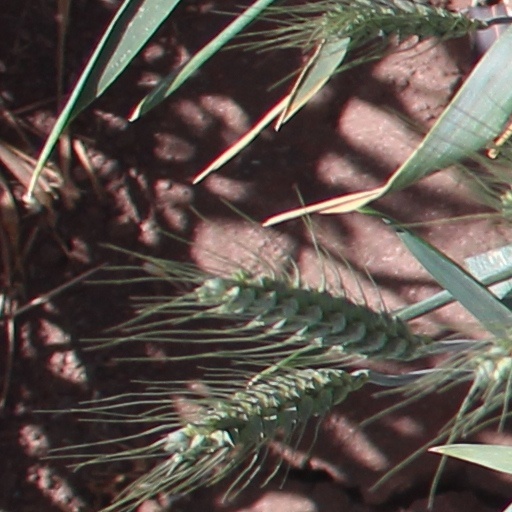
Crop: wheat